Emmy Noether

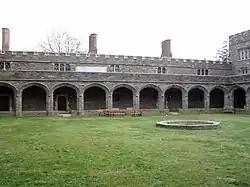
Noether's ashes were placed under the cloistered walkway of Bryn Mawr's Old Library.

A few days after Noether's death, her friends and associates at Bryn Mawr held a small memorial service at College President Park's house. Hermann Weyl and Richard Brauer both traveled from Princeton and delivered eulogies. In the months that followed, written tributes began to appear around the globe: Albert Einstein joined van der Waerden, Weyl, and Pavel Alexandrov in paying their respects. Her body was cremated and the ashes interred under the walkway around the cloisters of the Old Library at Bryn Mawr.